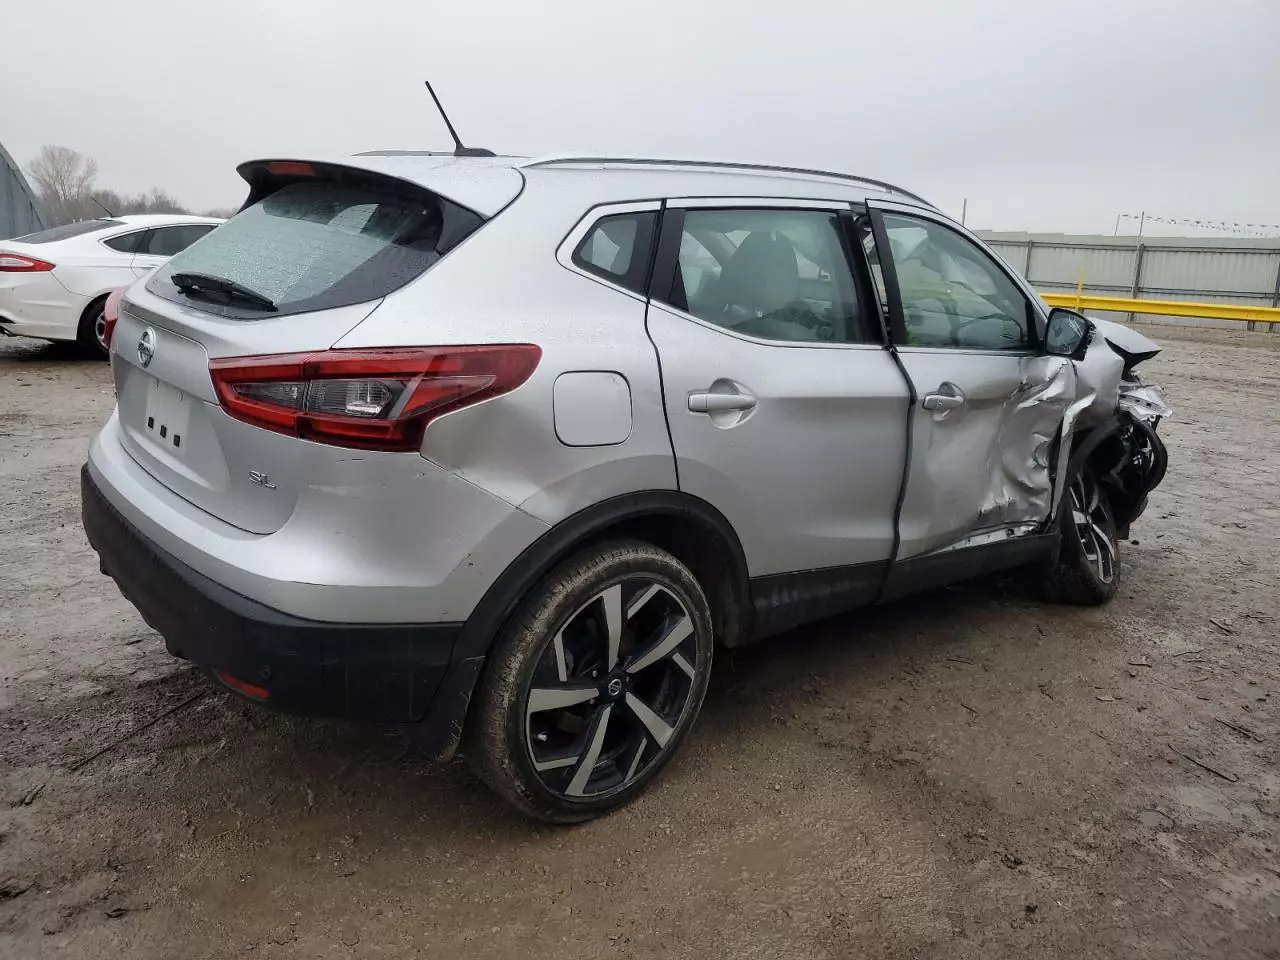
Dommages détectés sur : capot, aile avant droite, porte avant droite, aile arrière droite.
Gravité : majeur